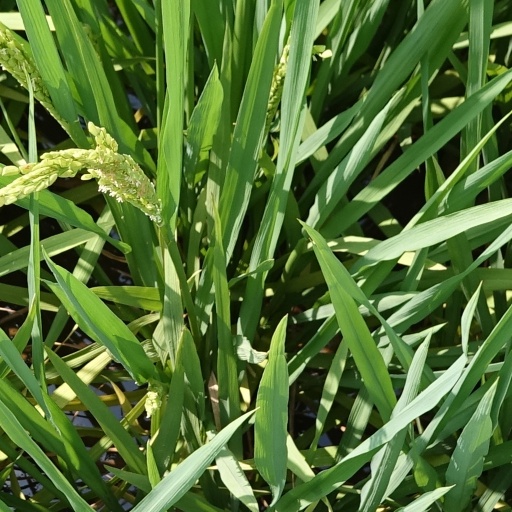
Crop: rice